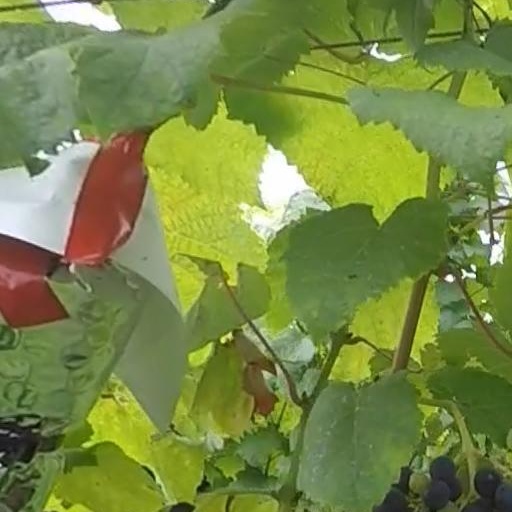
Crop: grape